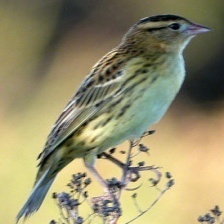
Species: BOBOLINK
Scientific name: DOLICHONYX ORYZIVORUS